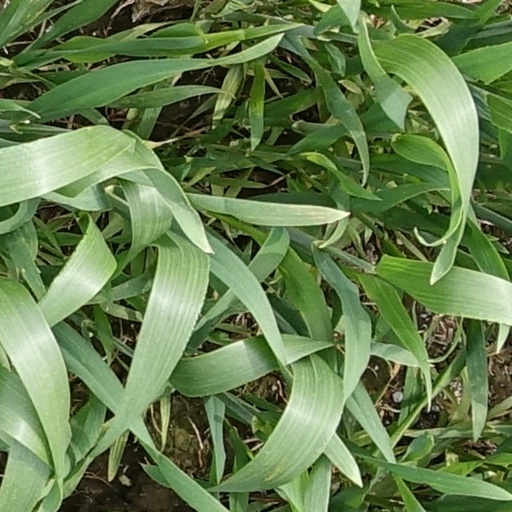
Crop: wheat